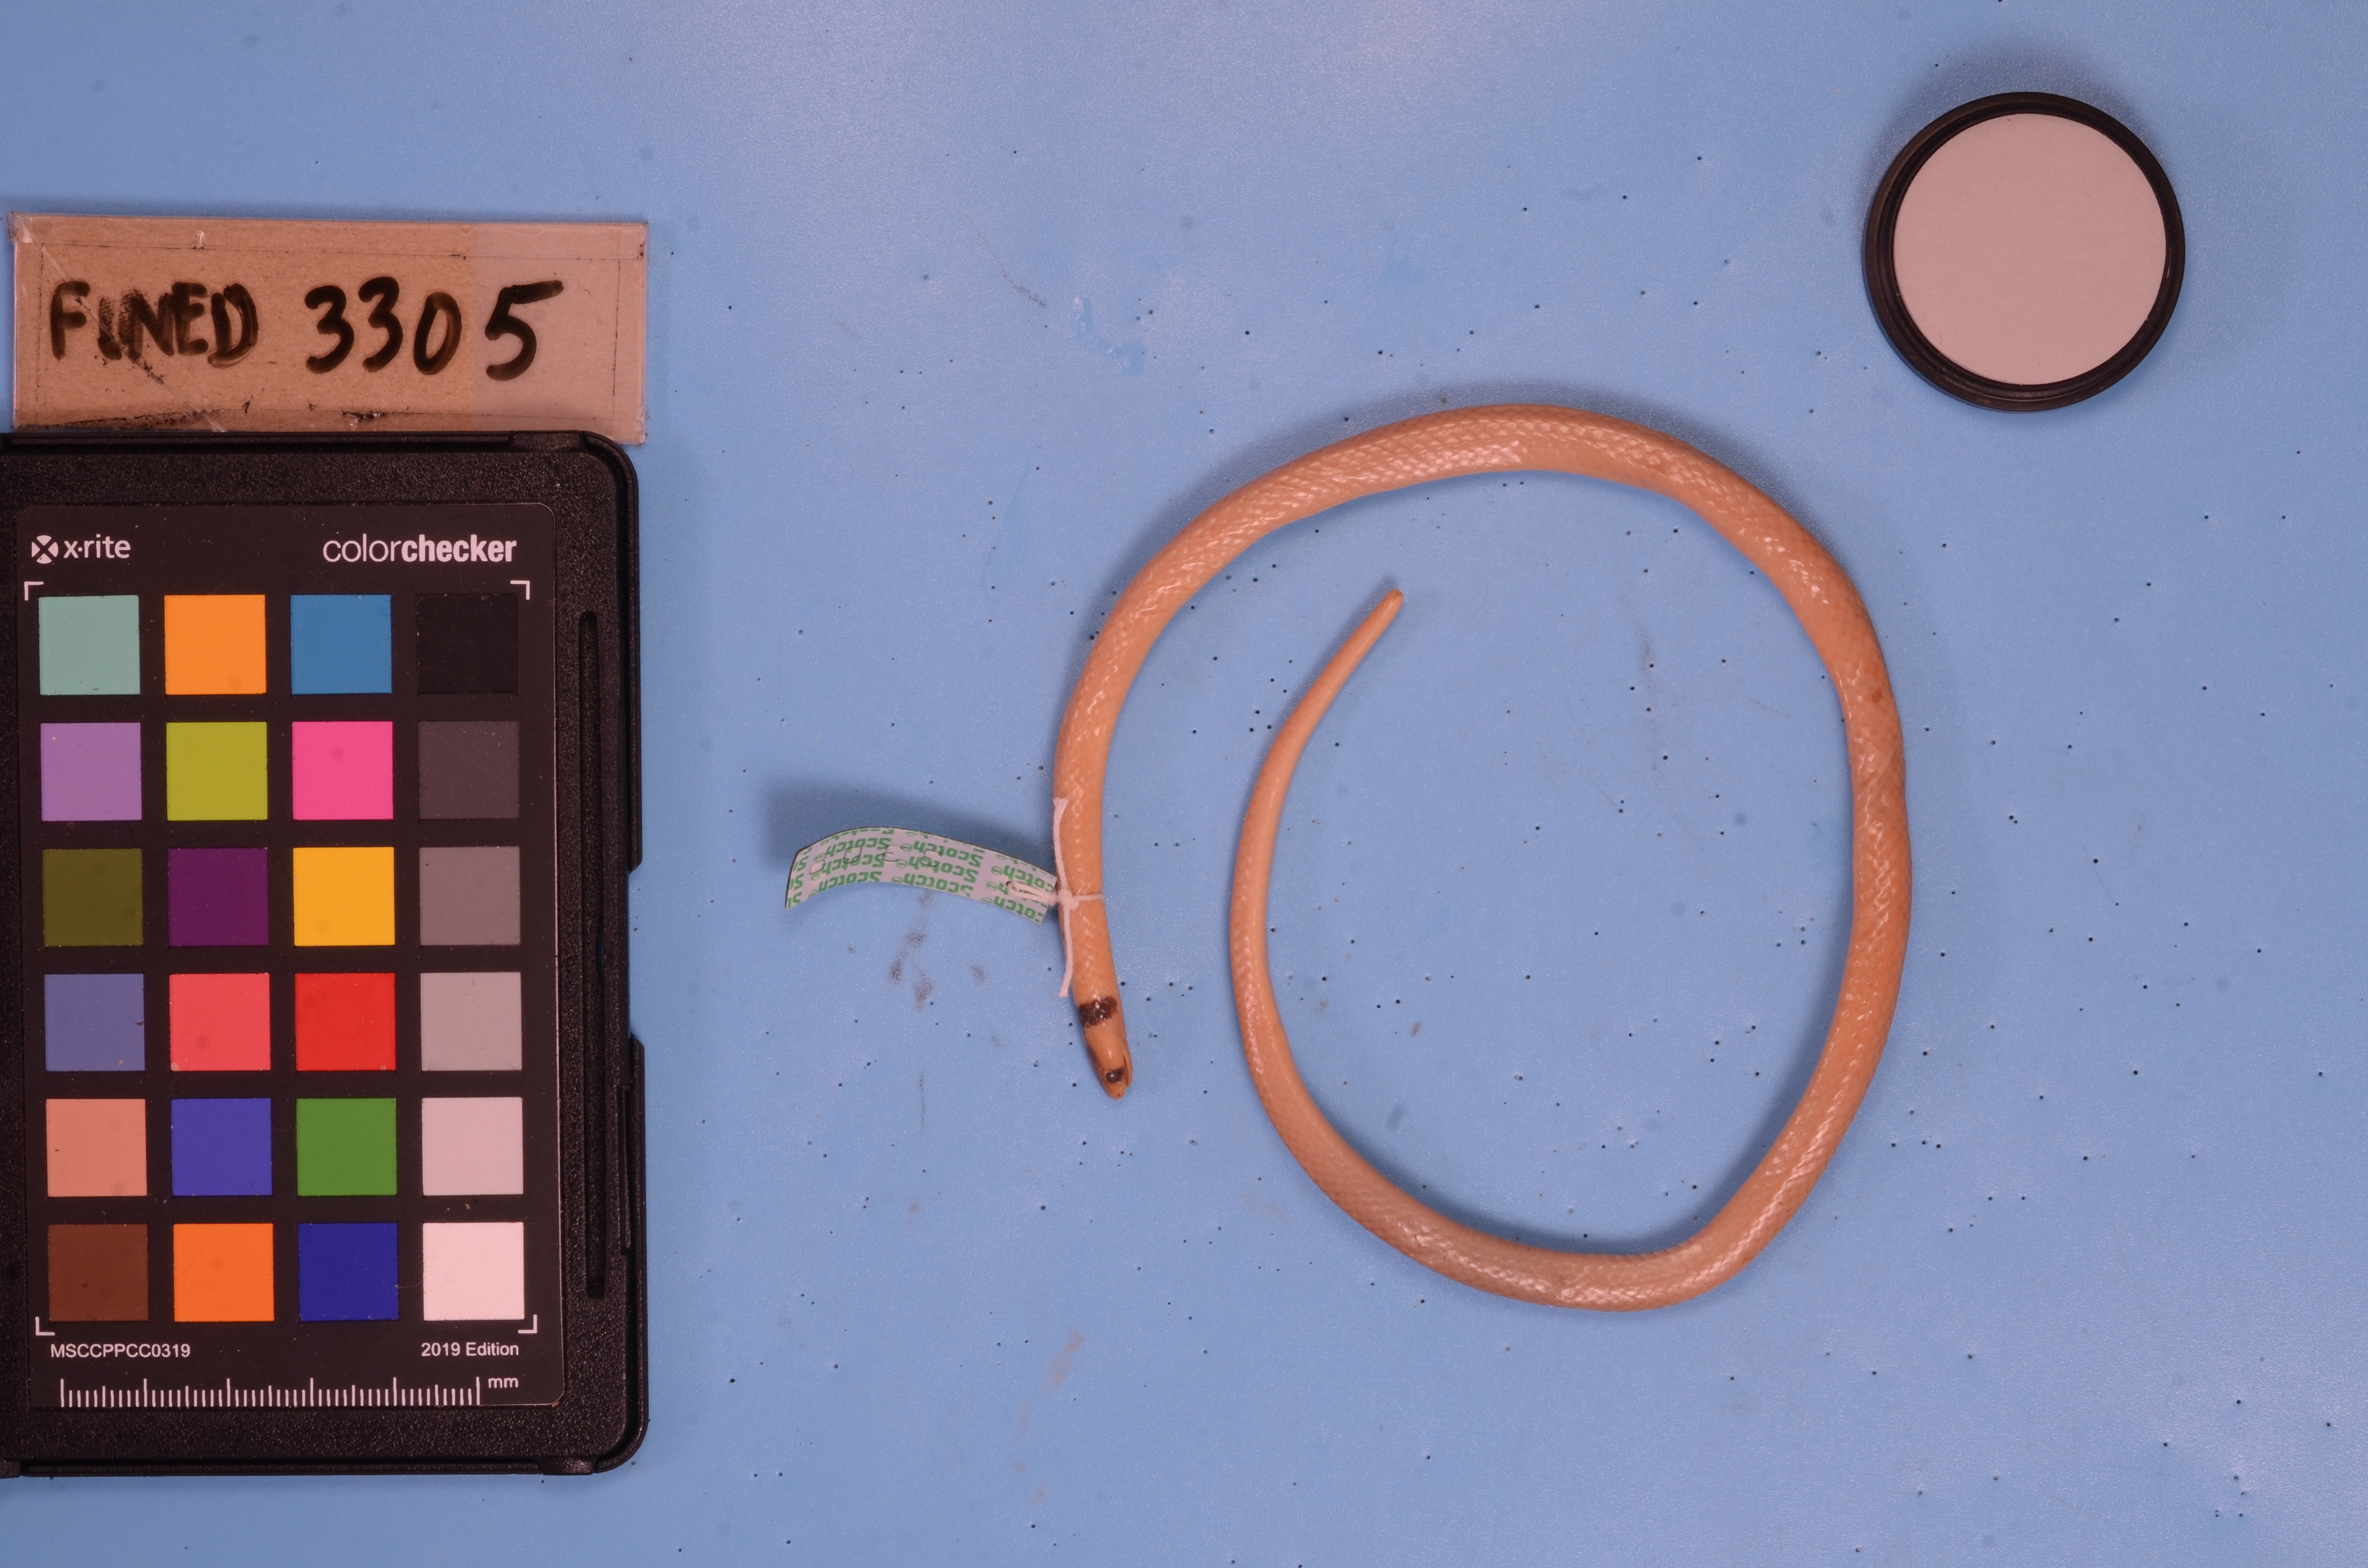
Species: Tantilla boipiranga
View: side
Mimicry status: mimic